Asherah pole

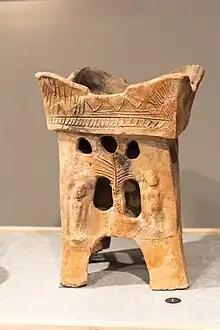
Tel Rehov exhibition at the Eretz Israel Museum, Tel Aviv: a rectangular altar designed in the form of a city gate. A tree incised on the facade and flanked by two female figures is thought to represent Asherah.

An Asherah pole is a sacred tree or pole that stood near Canaanite religious locations to honor the goddess Asherah. The relation of the literary references to an "asherah" and archaeological finds of Judaean pillar-figurines has engendered a literature of debate.